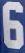
Number: 6